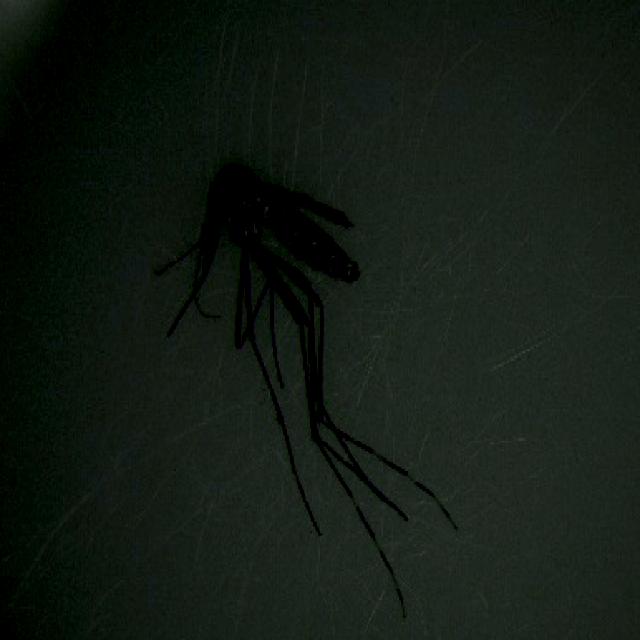
Species: aedes_albopictus